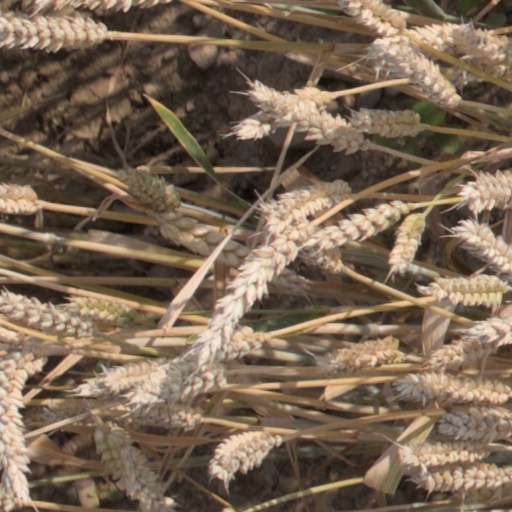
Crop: wheat